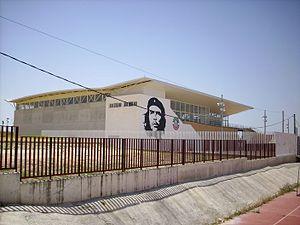
Marinaleda est une commune de la province de Séville située dans le comarque de Sierra sud de Séville, dans le bassin de Genil, en Andalousie, Espagne. Elle compte une superficie de 24,8 km² et une population de 2 665 habitants selon le recensement de 2017, avec une densité de population de 107,37 hab./km². Sur le plan judiciaire, elle dépend de la juridiction d'Estepa.